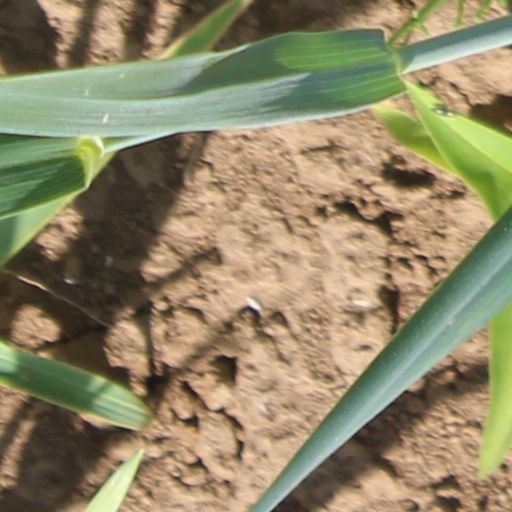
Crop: wheat